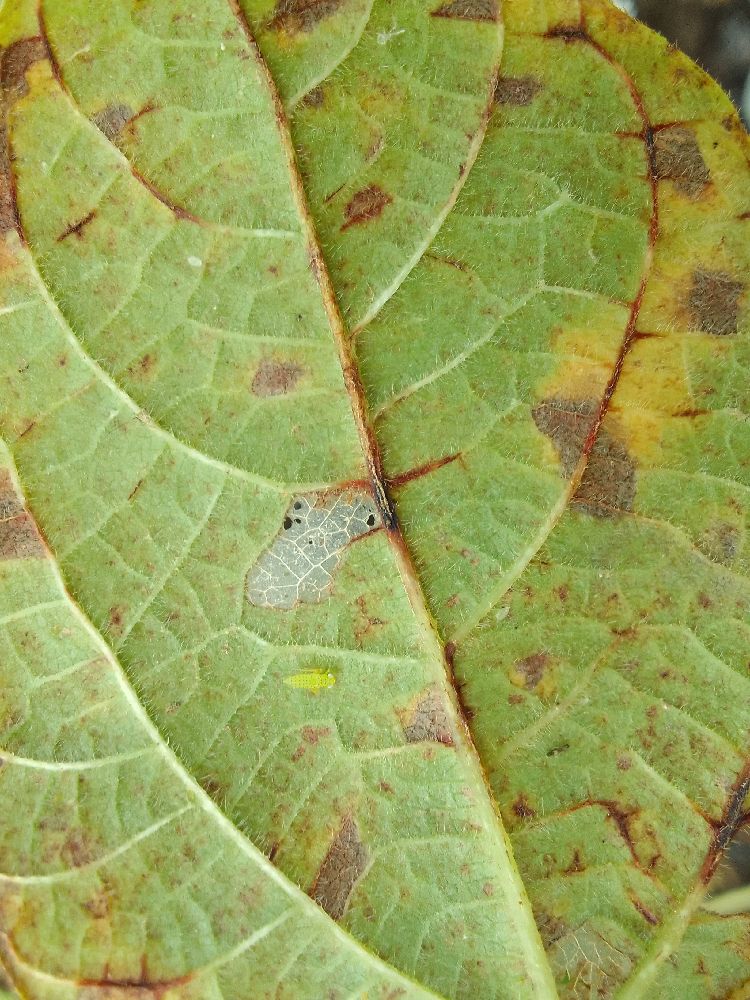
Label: anthracnose